Garibaldi Monument in Taganrog

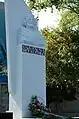
The Garibaldi Monument, Sept.12, 2007

A monument of Italian general and nationalist Giuseppe Garibaldi, one of the leaders of Italian unification, is located in Taganrog, one of the largest ports in Russia. Built in 1961, the monument commemorates Garibaldi's visit to Taganrog in April 1833, and it celebrates the friendship between Italy and Russia.